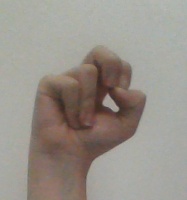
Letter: gaaf